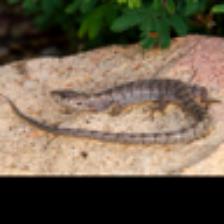
Label: NonHuman